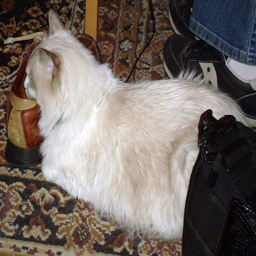
A cat that is resting its head on a shoe.
a cat laying on the ground next a shoe and a black bag
Cat laying on the floor resting it's head on a shoe.
The cat was sleeping at my feet with her head in my shoe.
a white and brown cat resting its head on a brown shoe